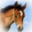
Label: horse